Atul Parchure

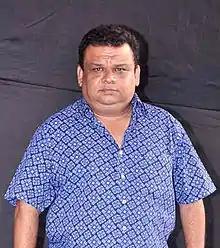
Parchure at the Indian Telly Awards in 2018

Atul Parchure (30 November 1966 – 14 October 2024) was an Indian actor who performed in films, television serials and on stage. He was mainly known for his comedic roles in Marathi and Hindi film industry. Mainly a film actor, he starred in plays like Vasu Chi Sasu, Priyatama, and Tarun Turk Mhatare Arka. Notable movies include Navra Mazha Navsacha, Salaam-E-Ishq, Partner, , Khatta Meetha, Bbuddah... Hoga Terra Baap.